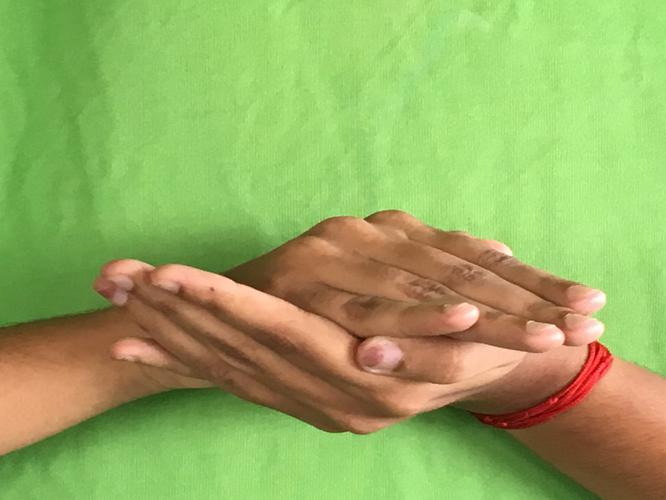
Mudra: Samputa
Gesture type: double_hand